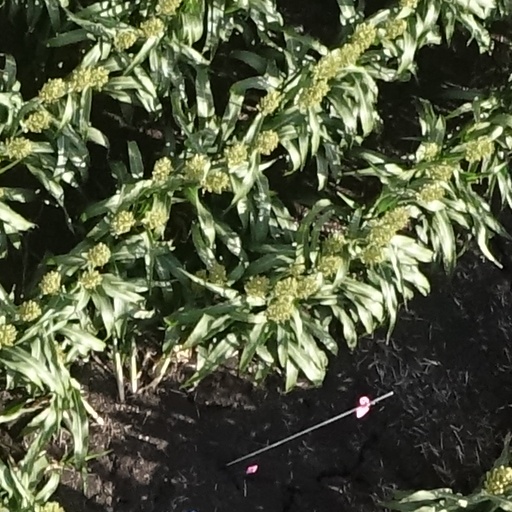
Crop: sorghum